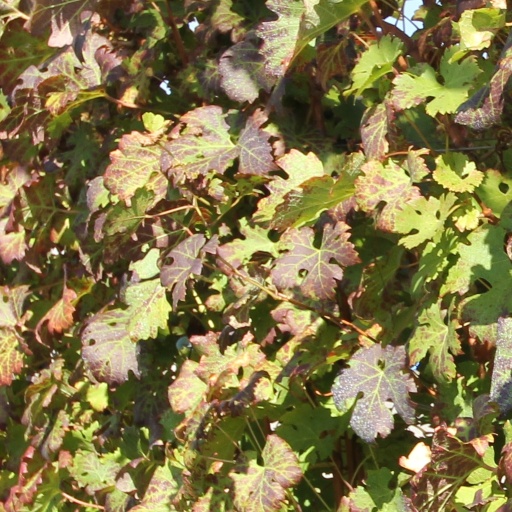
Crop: grape